Clay pot cooking

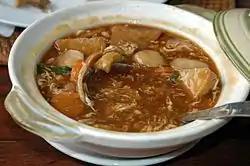
"Sapo tahu" tofu and vegetables cooked in claypot

The traditional pot used for cooking is called "kuali" or "gentong". The famous cuisine is "empal gentong" (beef with coconut milk soup). Chinese Indonesian "sapo tahu" is tofu and vegetables cooked in claypot.